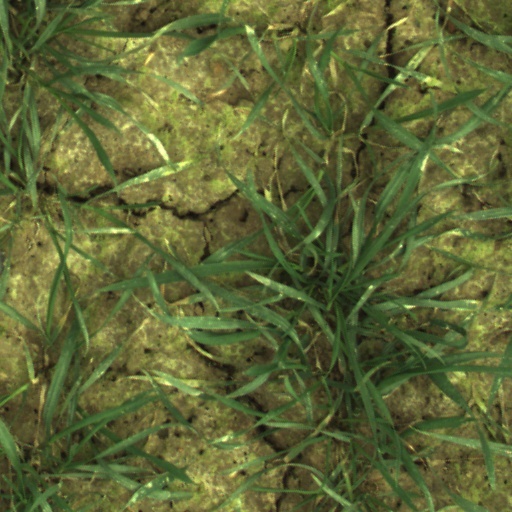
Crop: wheat